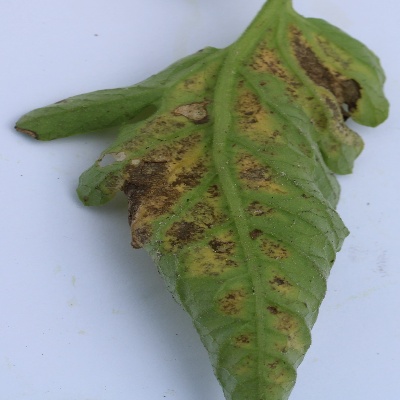
Crop: Tomato
Condition: septoria leaf spot